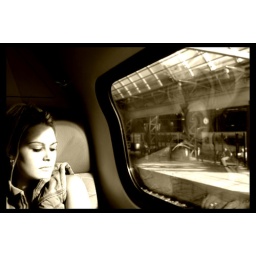
girl thinking on train in Amsterdam central station